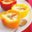
Label: sweet_pepper